Pretty Beach, New South Wales

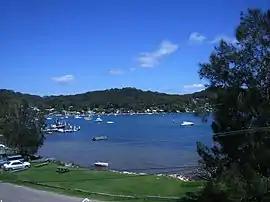
Araluen Drive, featuring the bay and wharf. Directly opposite is Wagstaffe.

Pretty Beach is a south-eastern suburb of the Central Coast region of New South Wales, Australia on the Bouddi Peninsula. It is part of the local government area.